Antonio Legnani

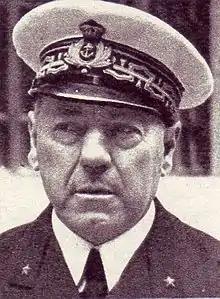

Antonio Legnani (28 January 1888 – 23 October 1943) was an Italian admiral during World War II.